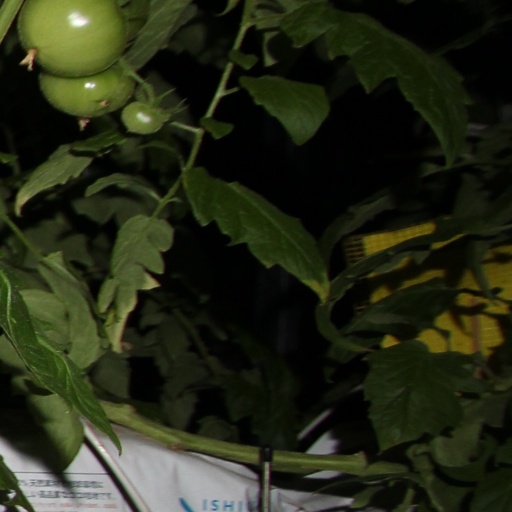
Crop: tomato